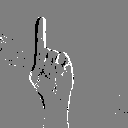
ASL letter: z